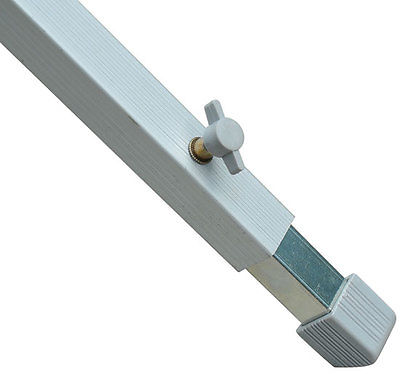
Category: table